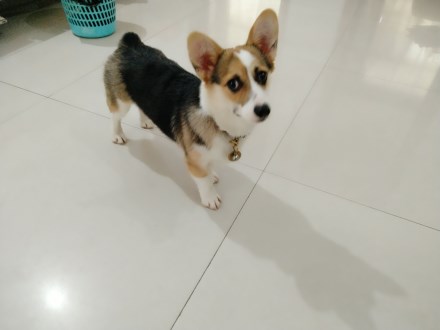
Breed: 2909-n000116-Cardigan